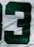
Number: 3